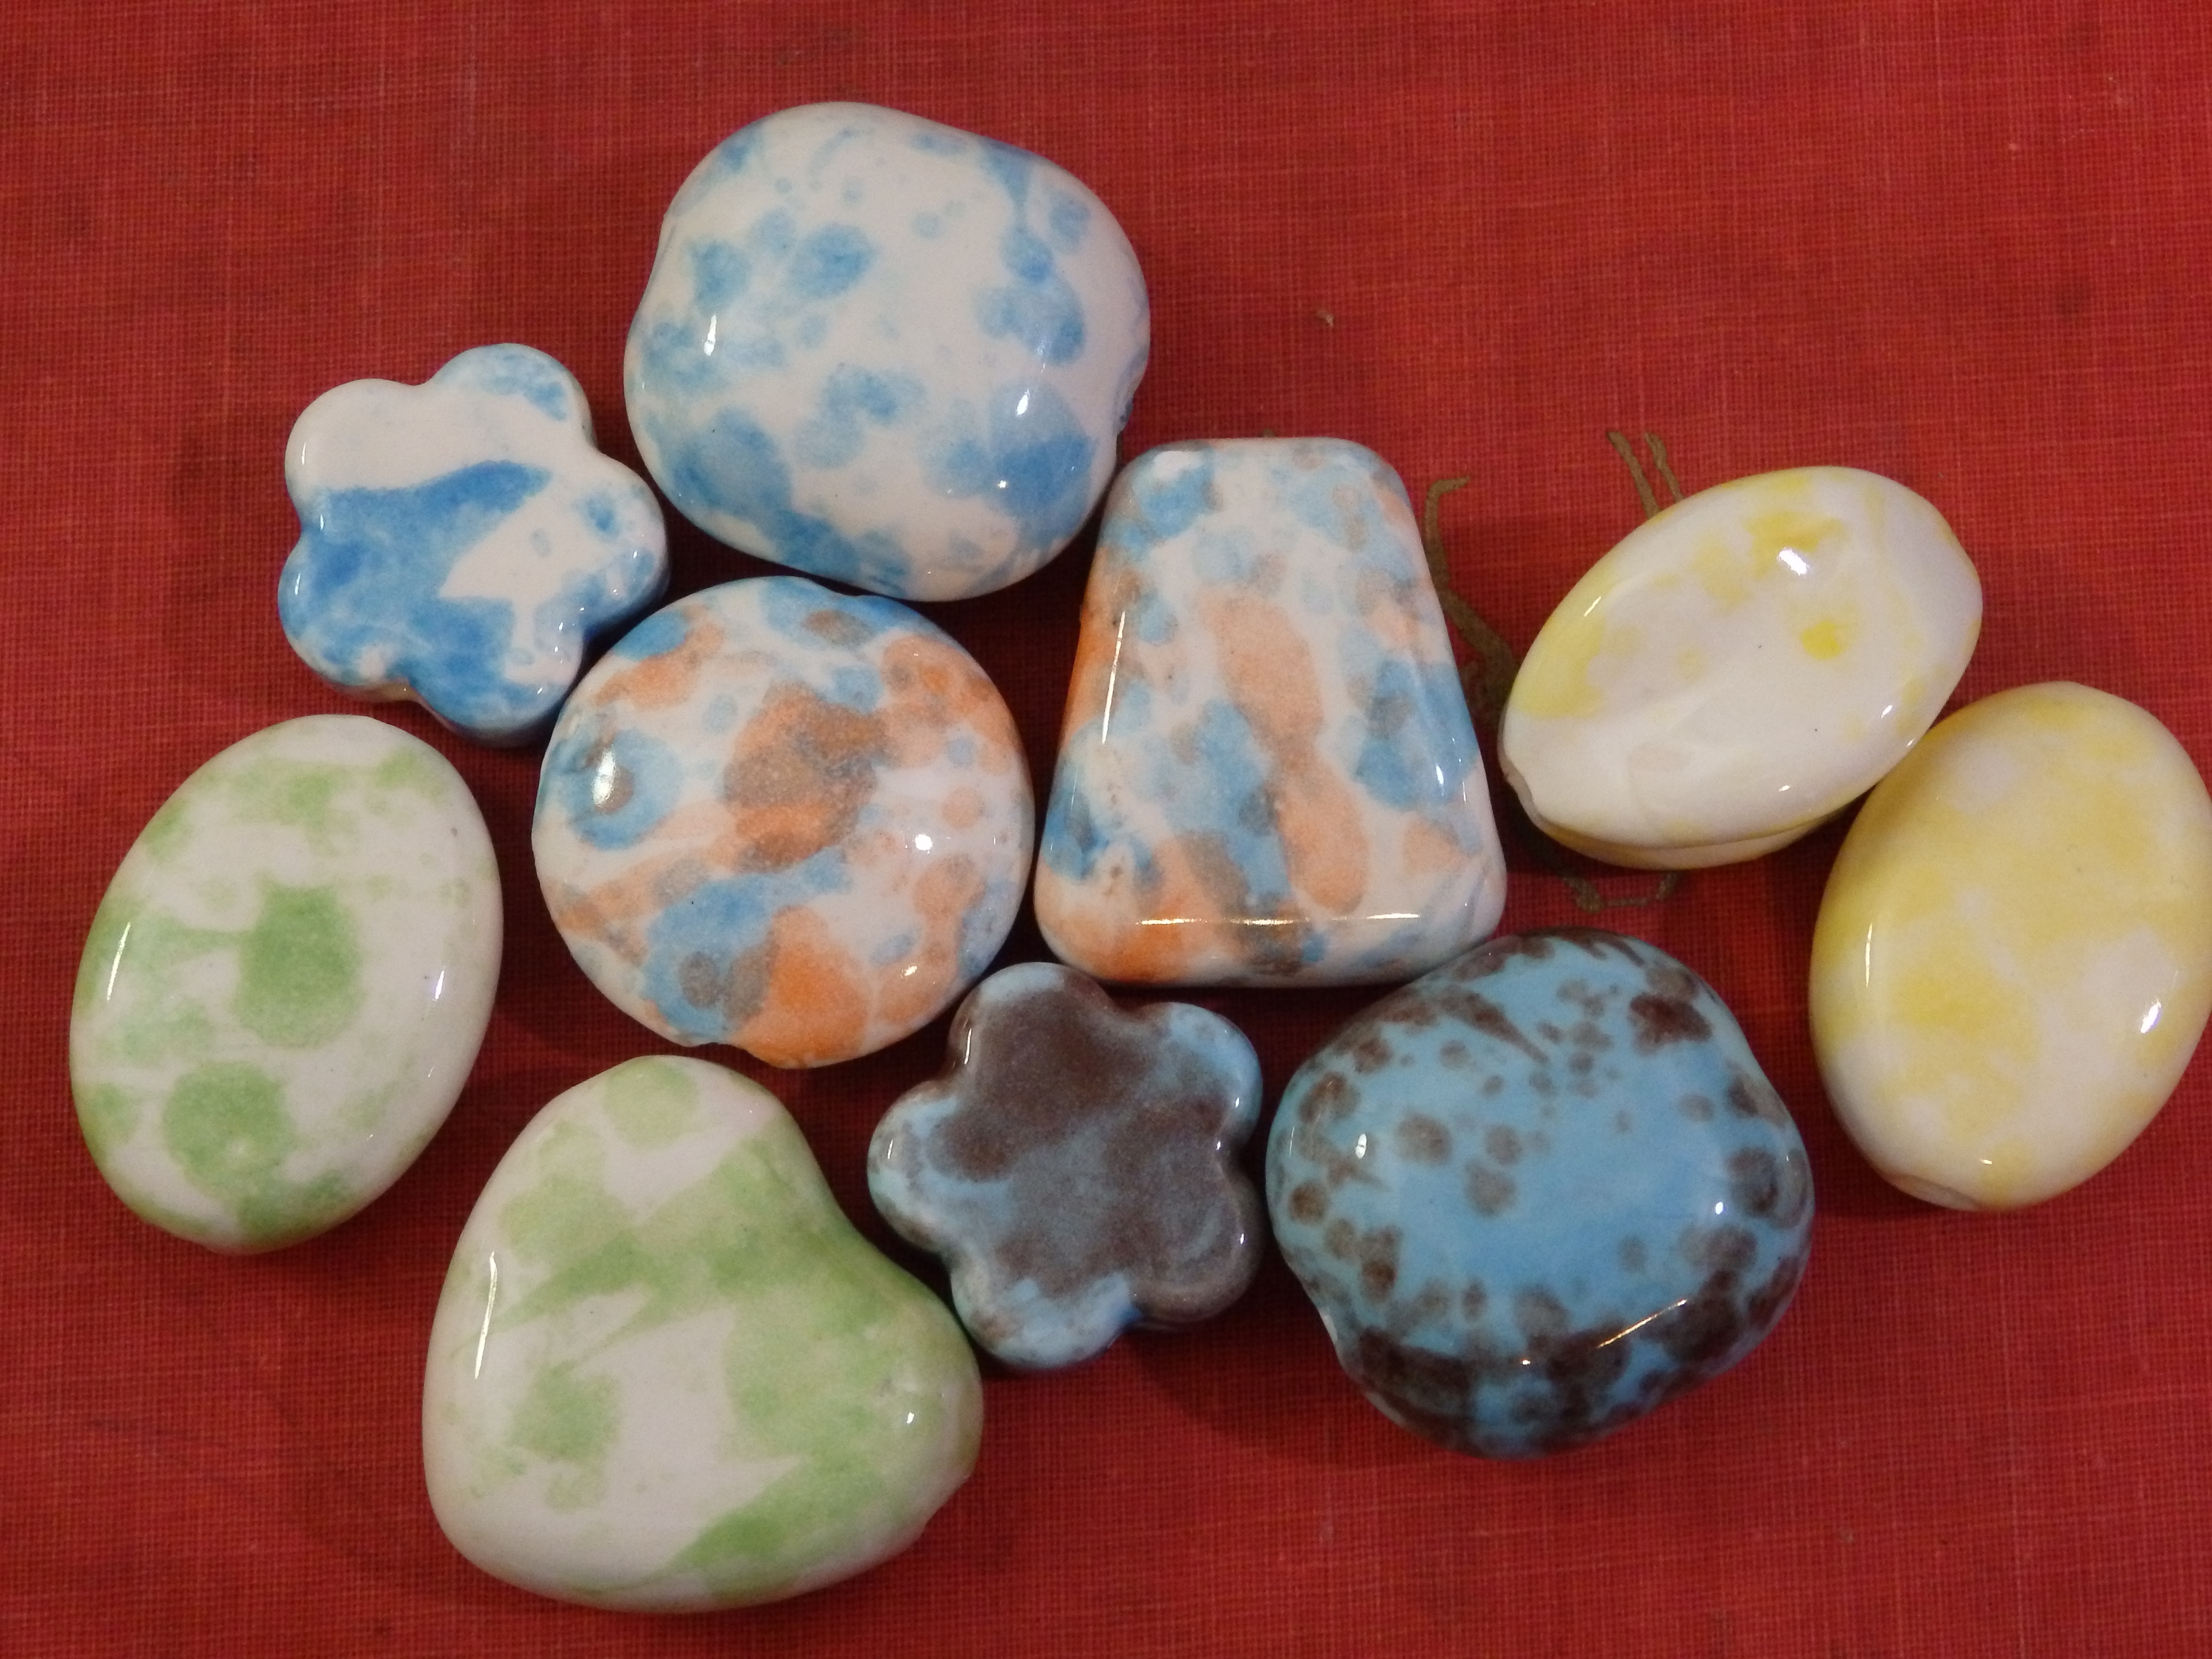
red, ceramic, blue, bead, material, jewellery, art, beads, jade, gemstone, mineral, fashion accessory